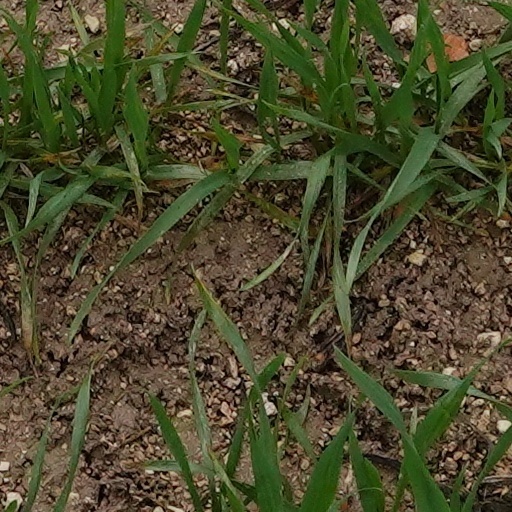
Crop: wheat